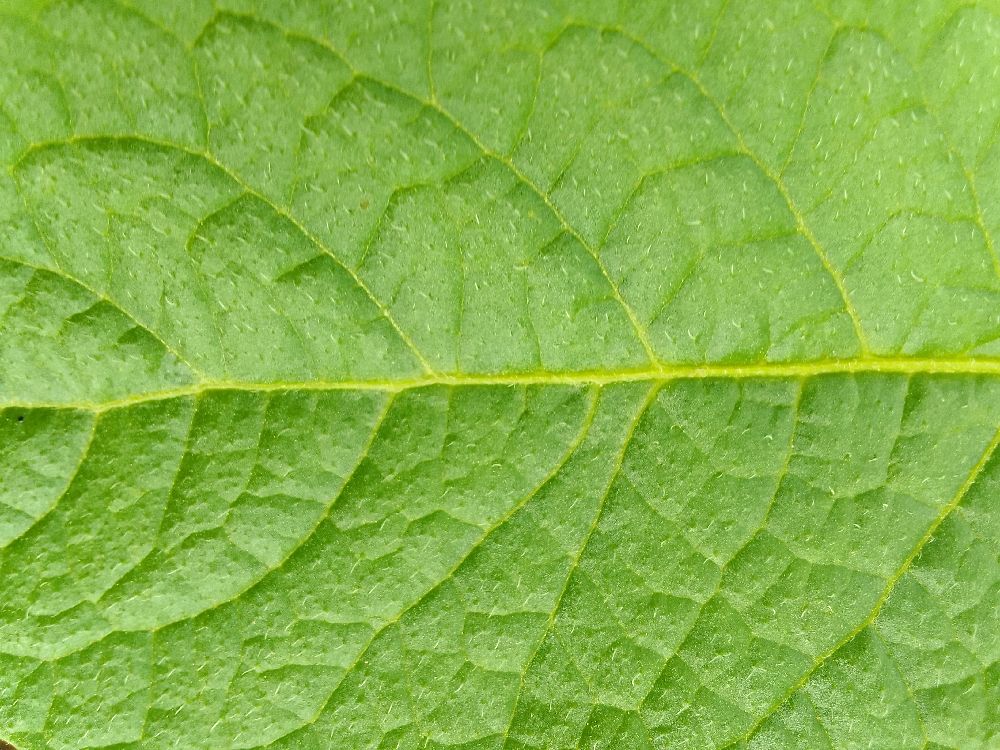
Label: Healthy